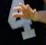
Number: 4